C. Burton Hotel

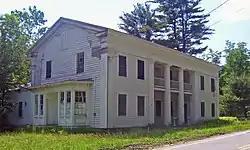
Front (north) elevation and west profile, 2008

The C. Burton Hotel, also known as the Sycamore House, is located on NY 55 a mile west of Grahamsville, New York, United States. It is a wooden Greek Revival structure dating to 1851.